Pinax

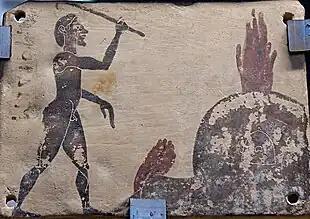
Pottery kiln, Penteskouphia

At Locri, southern Italy, thousands of carefully buried "pinakes" have been recovered, most of them from the sanctuary of Persephone or that of Aphrodite. Another large group of over 1,000 pottery pinakes was found at the site of Penteskouphia, just outside Corinth. These are mostly in the Antikensammlung Berlin, with some in Corinth and the Louvre. As well as the usual religious scenes, some of these show depictions of potters at work. Berlin also has a smaller group of fragments from the Kerameikos cemetery in Athens, many by the painter Exekias.